Brandywine Heights Area School District

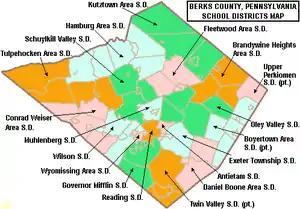
Map school districts in Berks County, Pennsylvania

The Brandywine Heights Area School District is a small, rural public school district located in Berks County, Pennsylvania. It serves the borough of Topton and District, Longswamp and Rockland townships in Berks County.